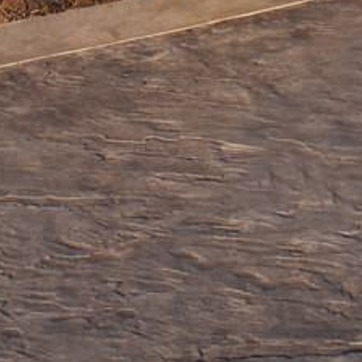
Material: stone